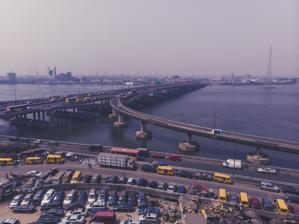
Building: Carter Bridge
Country: Nigeria
Year built: 1901
Bridge in Lagos, Nigeria Carter Bridge Coordinates 6°28′02″N 3°23′05″E / 6.4672°N 3.3847°E / 6.4672; 3.3847 Carries Vehicular traffic Crosses Lagos Lagoon connects Lagos Island to mainland Lagos State Locale Lagos , Nigeria Statistics Toll No Location Carter Bridge built in 1901 is one of three bridges connecting Lagos Island to the mainland , the other are the Third Mainland and Eko bridges.  At the time of its construction, this was the only bridge connection between the mainland and Lagos Island. The bridge starts from Iddo on the mainland and ends at Idumota area of Lagos Island. The bridge was named after Sir Gilbert Thomas Carter , a former Governor of the Colony of Lagos. The Carter Bridge was originally constructed by the British colonial government, prior to Nigerian independence in 1960. After independence, the bridge was dismantled, redesigned and rebuilt during late 1970s. The Alaka-Ijora flyover, on the Iddo end of the span was completed in 1973. Overview The parking of vehicles on the bridge has resulted in both severe road congestion in addition to contributing to its rapid deterioration. In 2003, the Nigerian Institute of Structural Engineers noted that the parking of vehicles along the span may result in collapse if left unaddressed. To address this issue, the Lagos State government has instituted a ₦ 50,000 fine for persons parking their vehicles along the span. Additionally, in April 2006, the Lagos State Transport Commissioner announced that all commercial vehicles would be banned from entering Lagos Island by way of the Carter Bridge to keep buses and other vehicles from parking on the bridge. In addition to congestion on the bridge, Carter was perceived as unsafe at night due to the lack of streetlights. In July 2013, Governor Fashola of Lagos State commissioned streetlights on Carter Bridge powered by an Independent Power Project. The project was conceptualized, designed and completed by the State's Electricity Board (www.lseb.gov.ng) using local components and technicians. See also Lagos Terminus railway station References